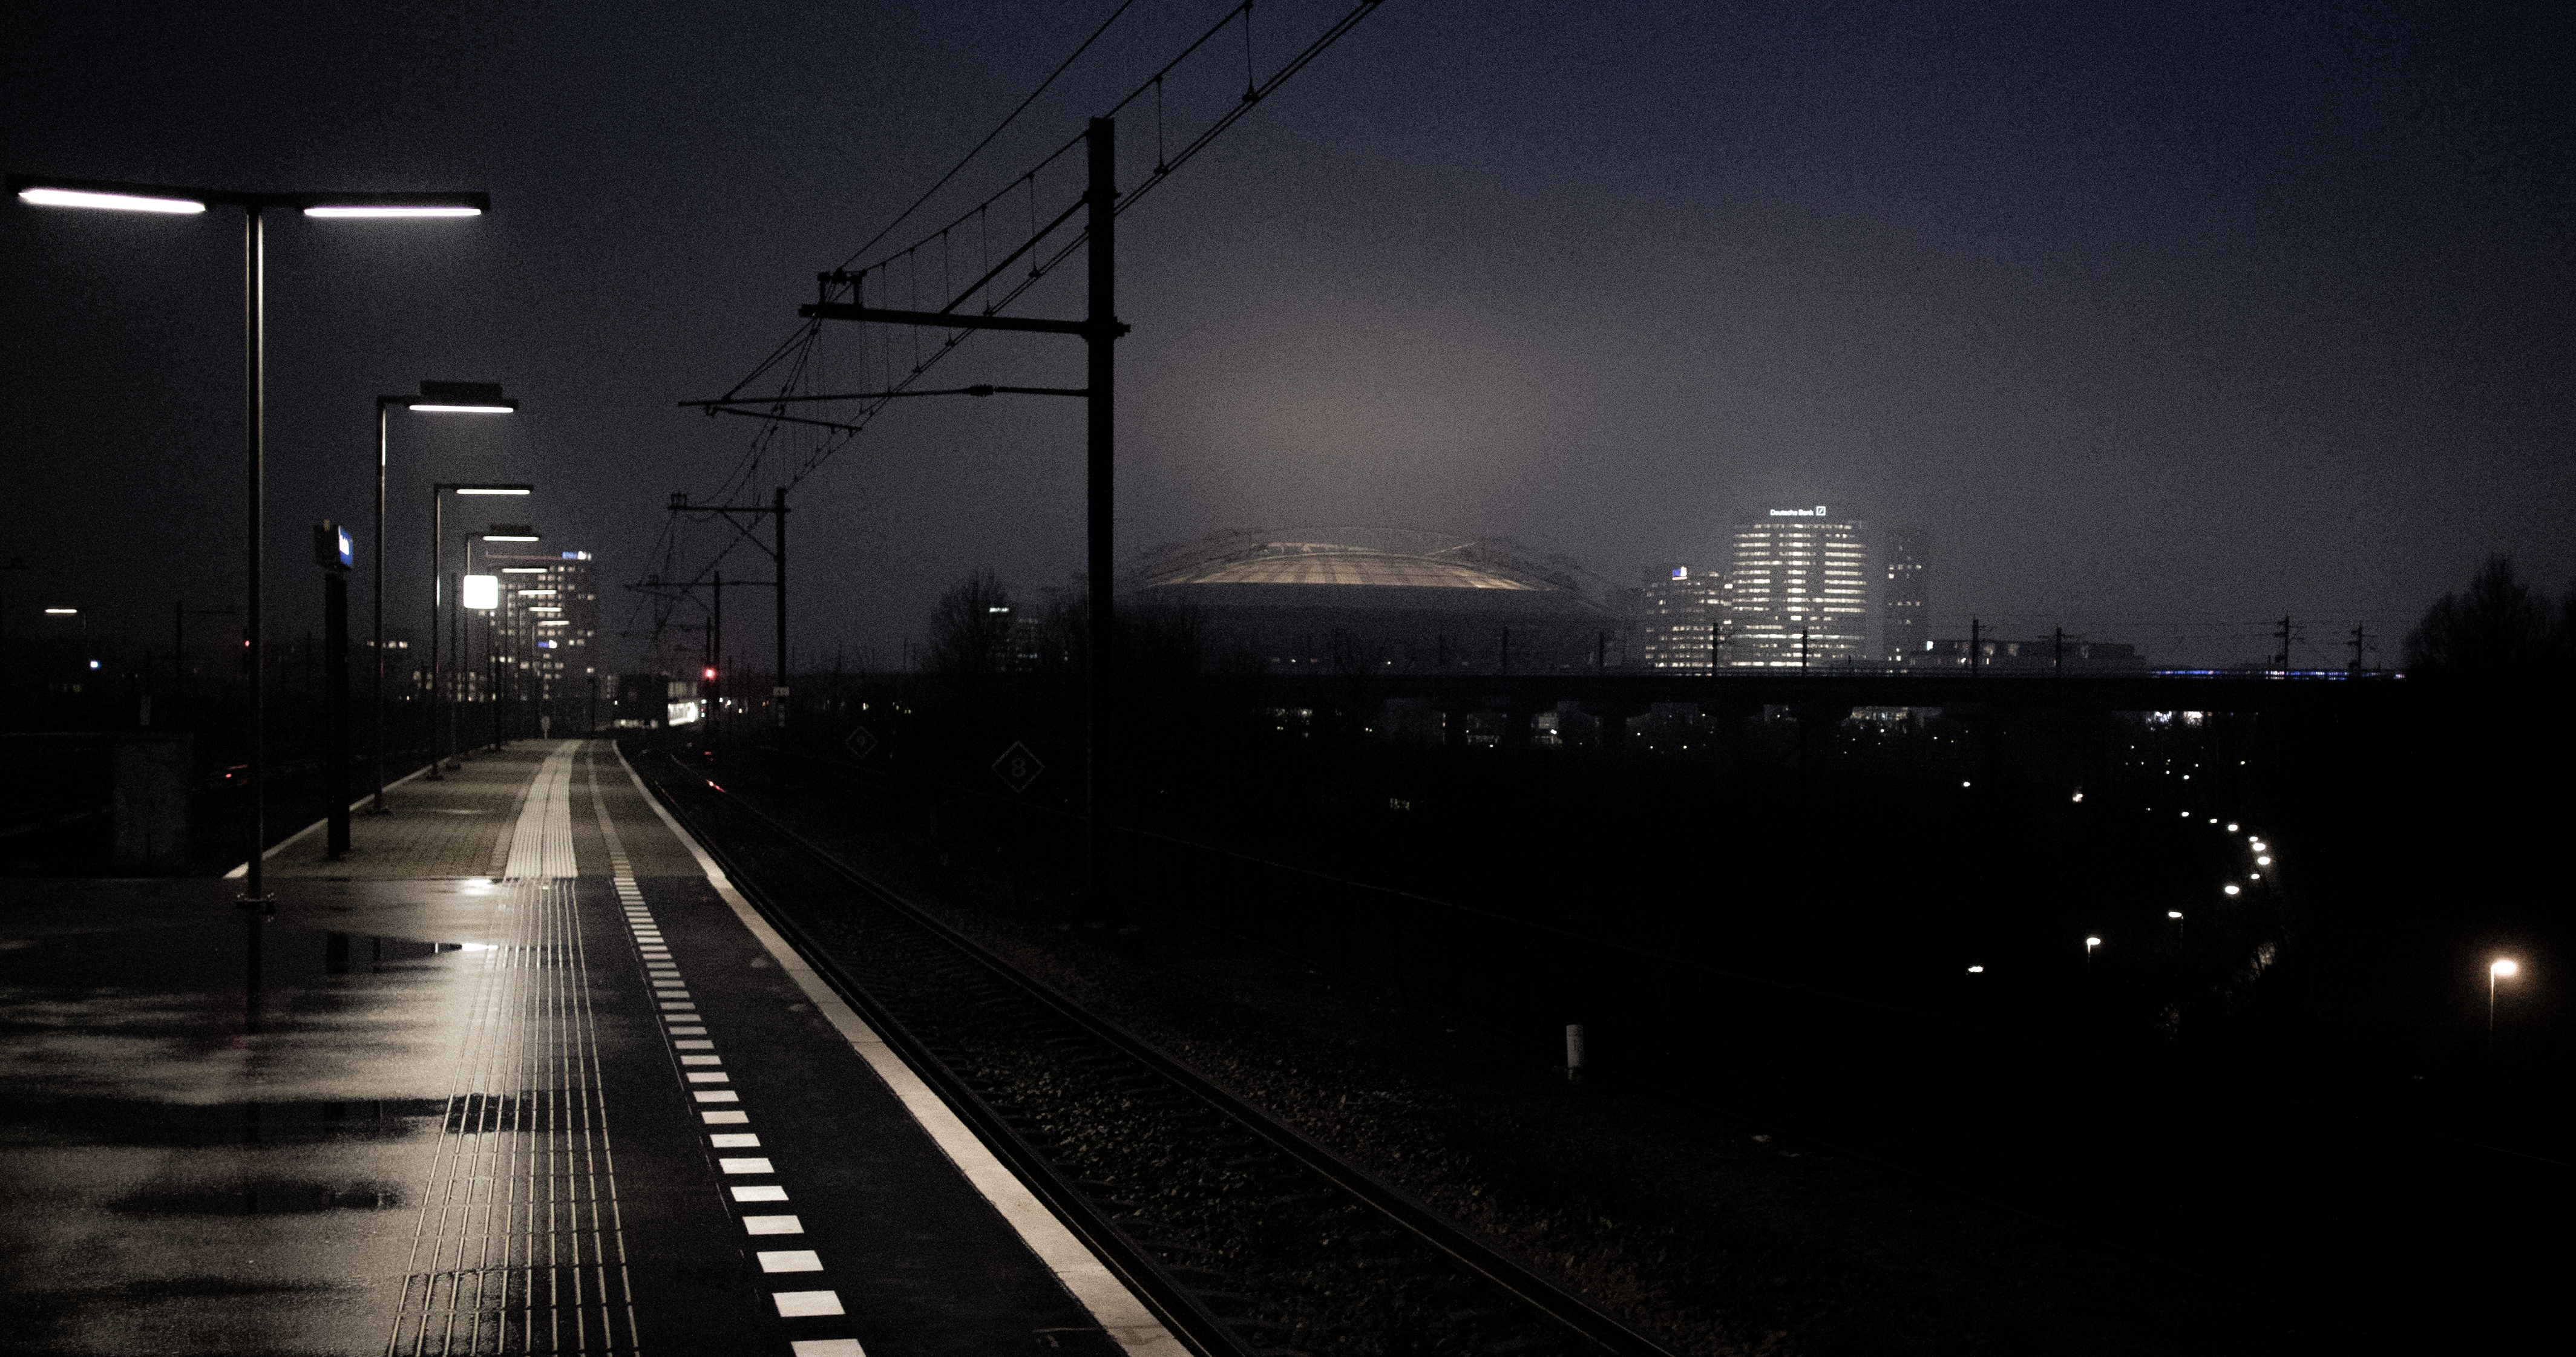
light, fog, skyline, night, morning, building, train, cityscape, metro, dusk, transport, evening, canon, weather, station, platform, darkness, street light, monochrome, lighting, stadium, tracks, north, holland, amsterdam, noord, eosm, netherlands, paysbas, arena, duivendrecht, myst, bijlmer, ajax, shape, atmospheric phenomenon